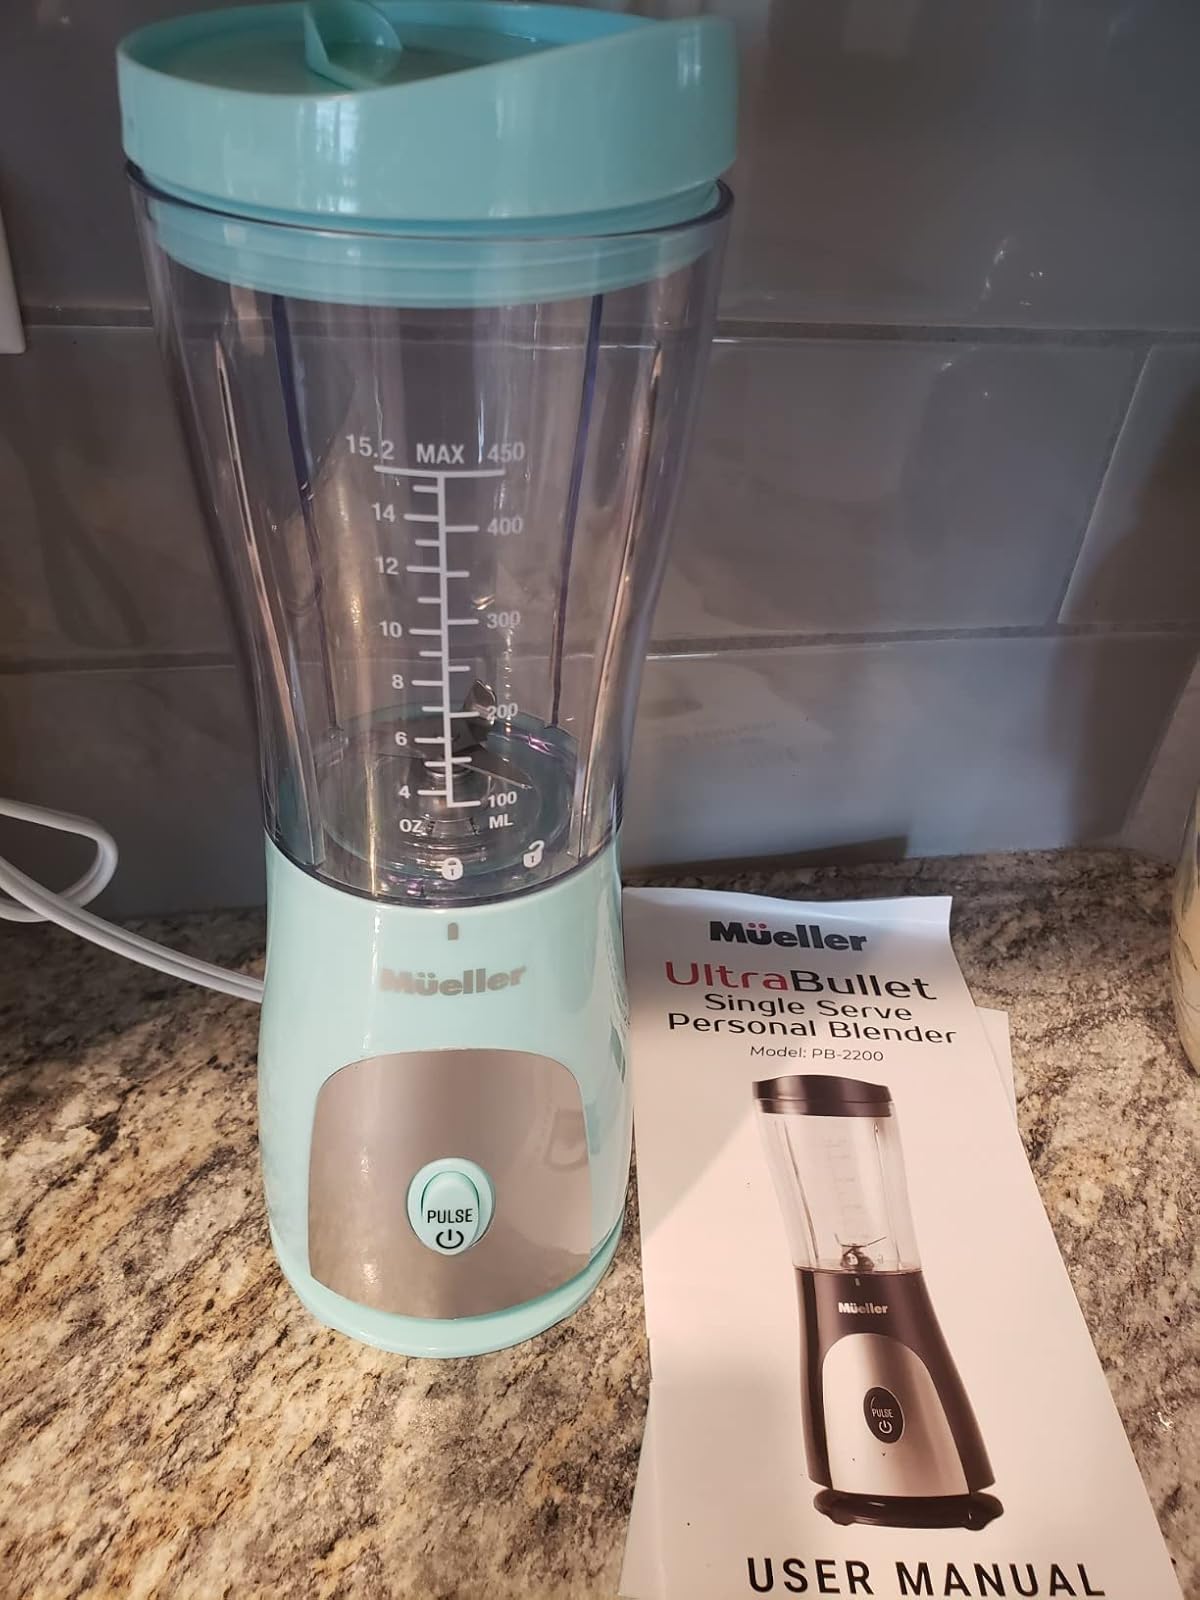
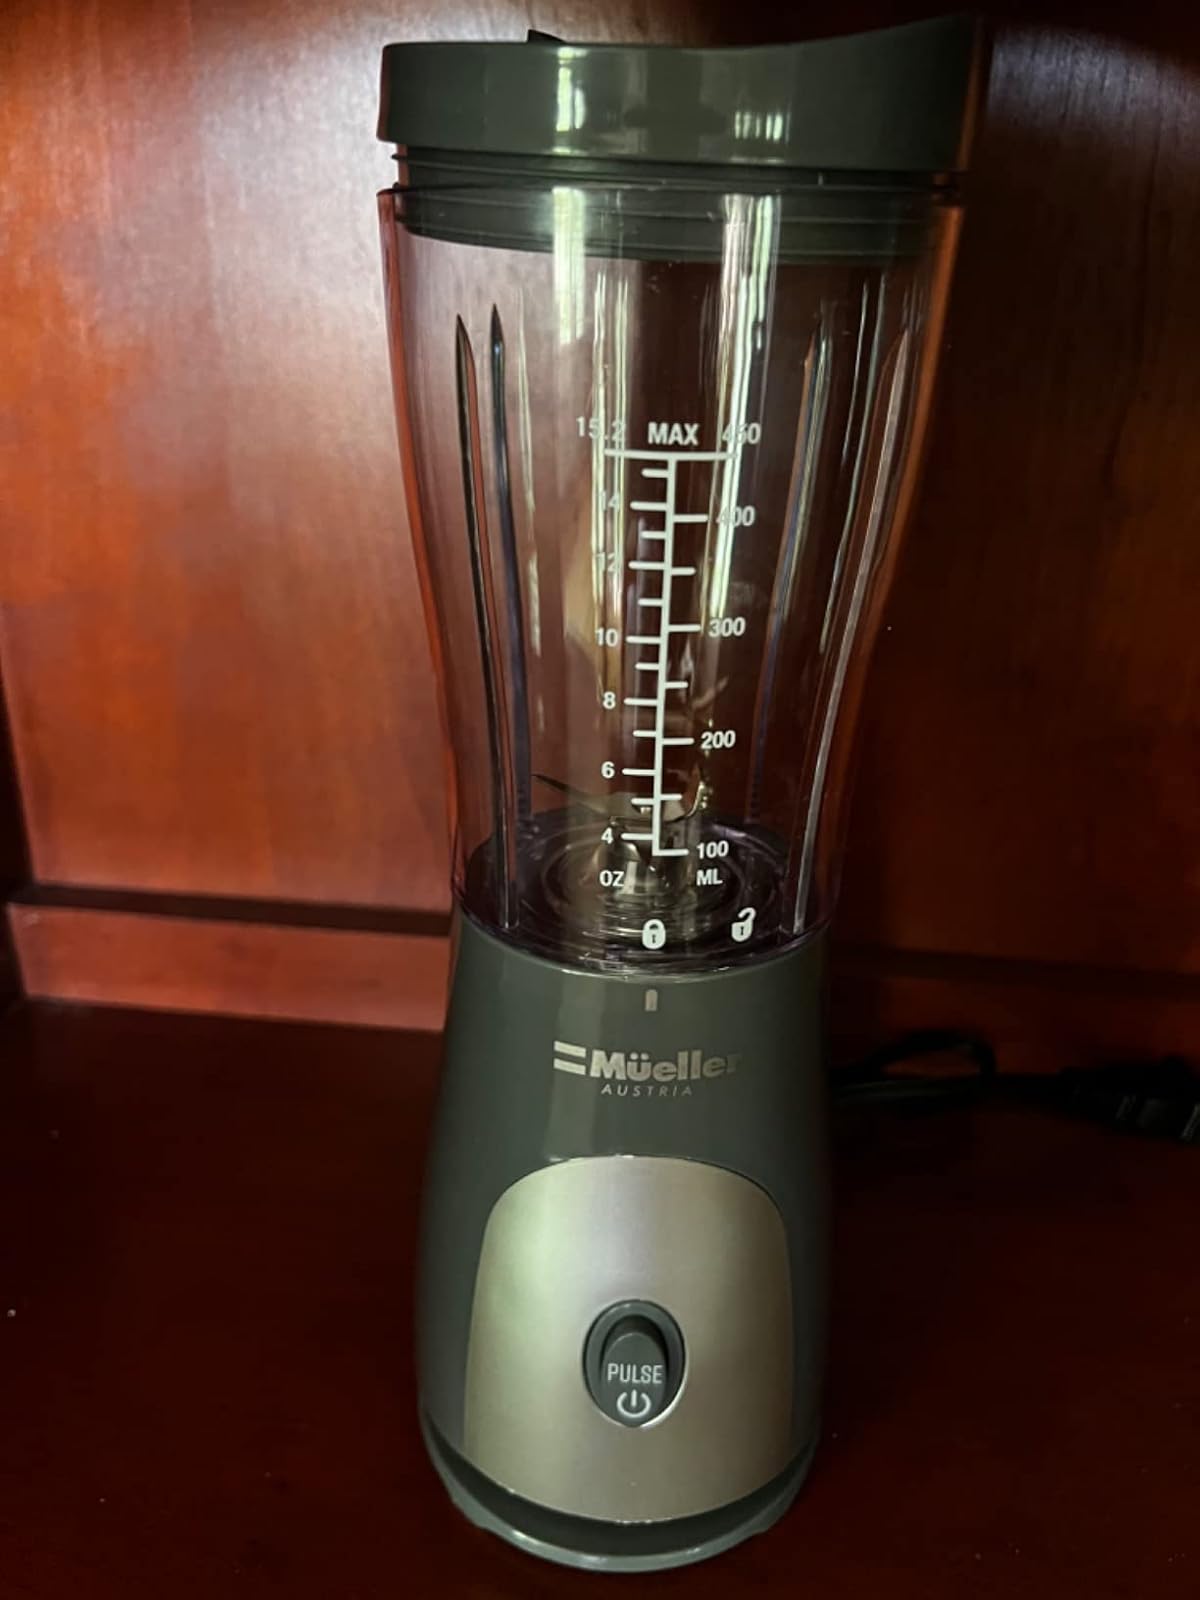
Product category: items_blender
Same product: no